Chevrolet Impala (fourth generation)

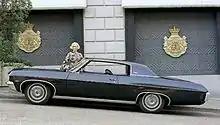
1970 Impala Custom Coupe

The 1970 Impala got a minor facelift featuring a more conventional bumper under the grill replacing the wrap-around unit used in 1969 and new triple vertical taillights. Fiberglass-belted tires on 15-inch (380 mm) wheels were made standard equipment along with a larger standard 250 hp (186 kW) 350 cubic-inch Turbo Fire V8, on most models (the 250 cubic-inch six-cylinder engine was now only offered on the 1970 Impala four-door sedan as well that year's lower-line Biscayne and Bel Air four-door sedans). Optional V8s included a 300 hp (220 kW) 350 and a new 265 hp (198 kW) 400 cubic-inch Turbo Fire V8 (not to be confused with Chevrolet's Turbo Jet big-block 402 V8 (essentially a bored out 396) offered on that year's Chevelles and Monte Carlos). At the top of the engine roster, the big block 427 was replaced by a new, longer stroke, 454 cubic-inch Turbo Jet V8 offered in power ratings of 345 hp (257 kW) and 390 hp (290 kW). The 155-horsepower Turbo Thrift six-cylinder, and 250- and 265 hp (198 kW) Turbo Fire engines were designed to use regular gasoline while the 300 hp (220 kW) 350 Turbo Fire and both 454 Turbo Jet engines required premium fuel.